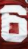
Number: 6